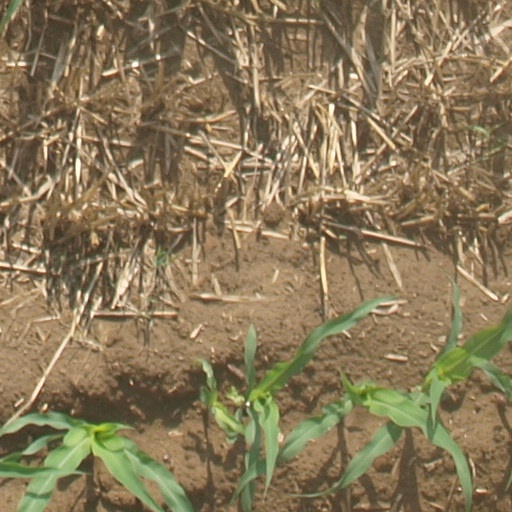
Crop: maize; corn